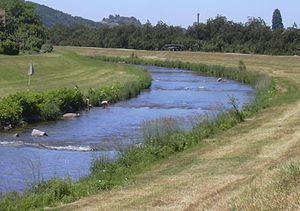
La Rench est une rivière allemande de 57 km de long qui coule dans le land de Bade-Wurtemberg. Elle est un affluent du Rhin en rive droite.